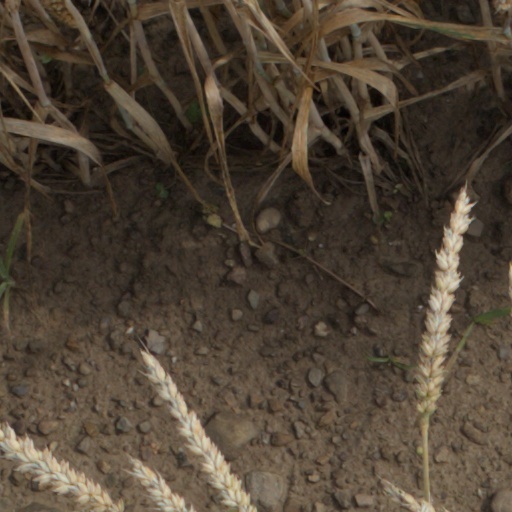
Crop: wheat